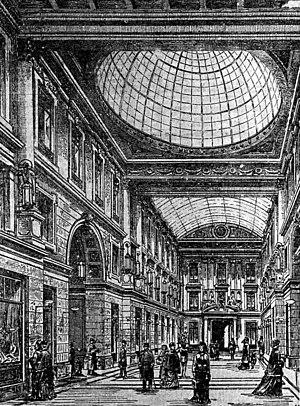
Le Kärntner Hof était un complexe d'immeubles de Vienne autour d'un passage avec un toit en verre au-dessus des trois étages, inspiré de la Galleria Vittorio Emanuele II à Milan.